Sant'Emidio Rosso

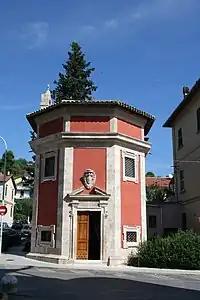
The "tempietto" of Sant'Emidio Rosso.

The Sant'Emidio Red Temple ("Tempietto Sant'Emidio Rosso") is a church of Ascoli Piceno in Italy. Its name refers to Saint Emygdius (Emidius), patron saint of the city.